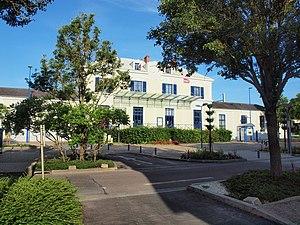
Gare de Sens (Yonne, France)
Sens est une commune française, chef-lieu d'arrondissement, située à 100 km au sud-est de Paris, dans le département de l'Yonne, en région Bourgogne-Franche-Comté.